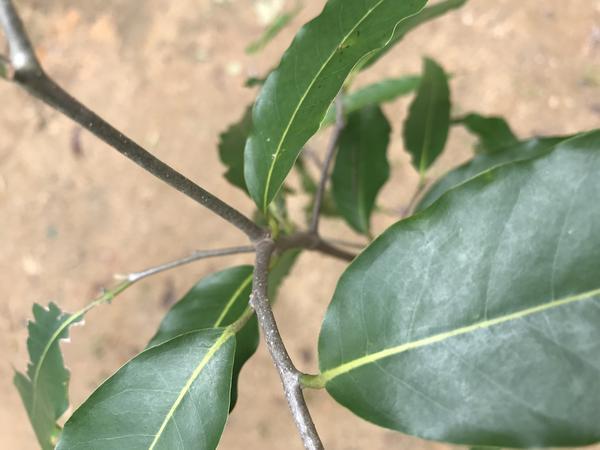
Plant: Ashoka